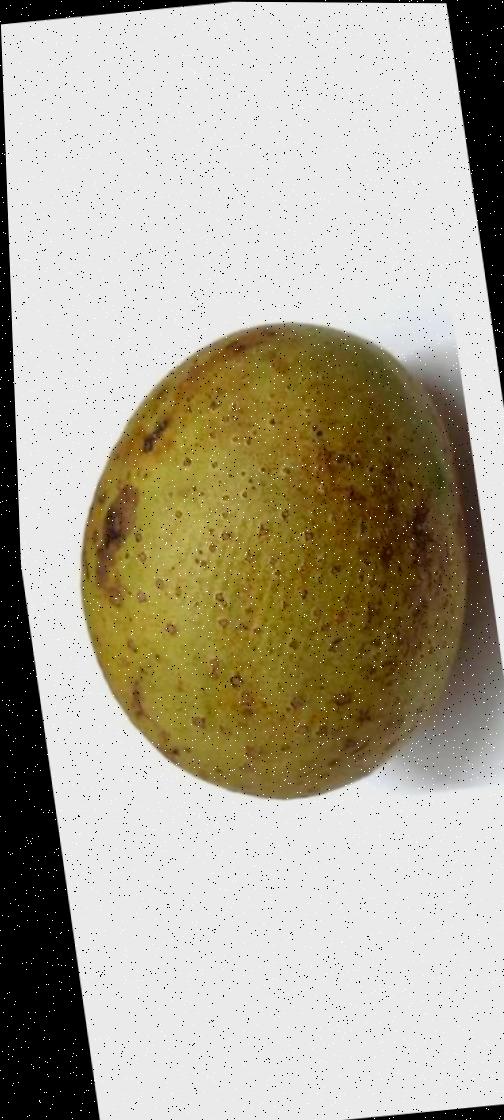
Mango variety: Gourmoti